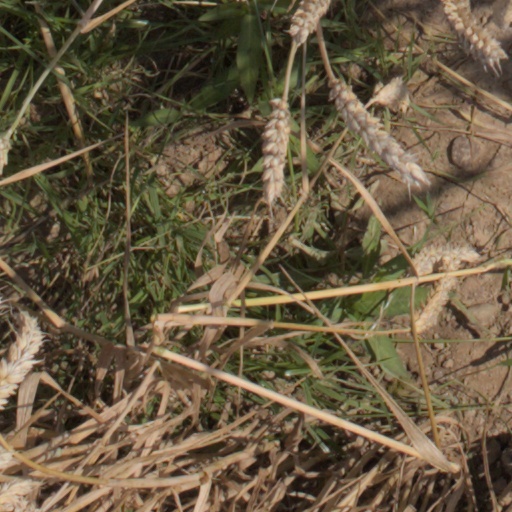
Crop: wheat